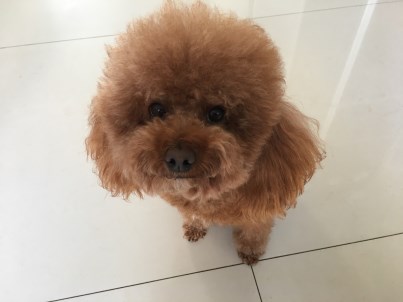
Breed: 7449-n000128-teddy